Describe the emotion expressed in this image:  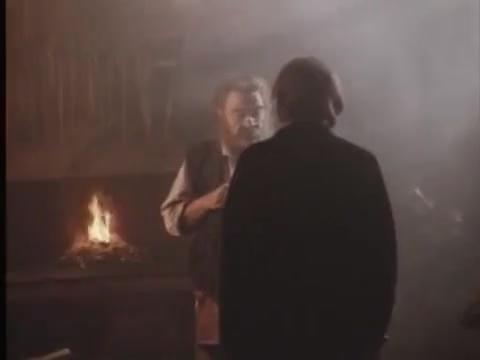
This person displays Suffering, valence and arousal with low intensity.